Yap Day

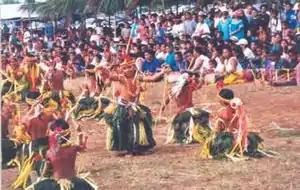
Yapese women dancers celebrating Yap Day

Yap Day is a legal holiday in Yap State, one of the four states of the Federated States of Micronesia (FSM), held annually on March 1. It is a celebration of traditional Yapese culture. Common activities held during this time include competitions and traditional dances.